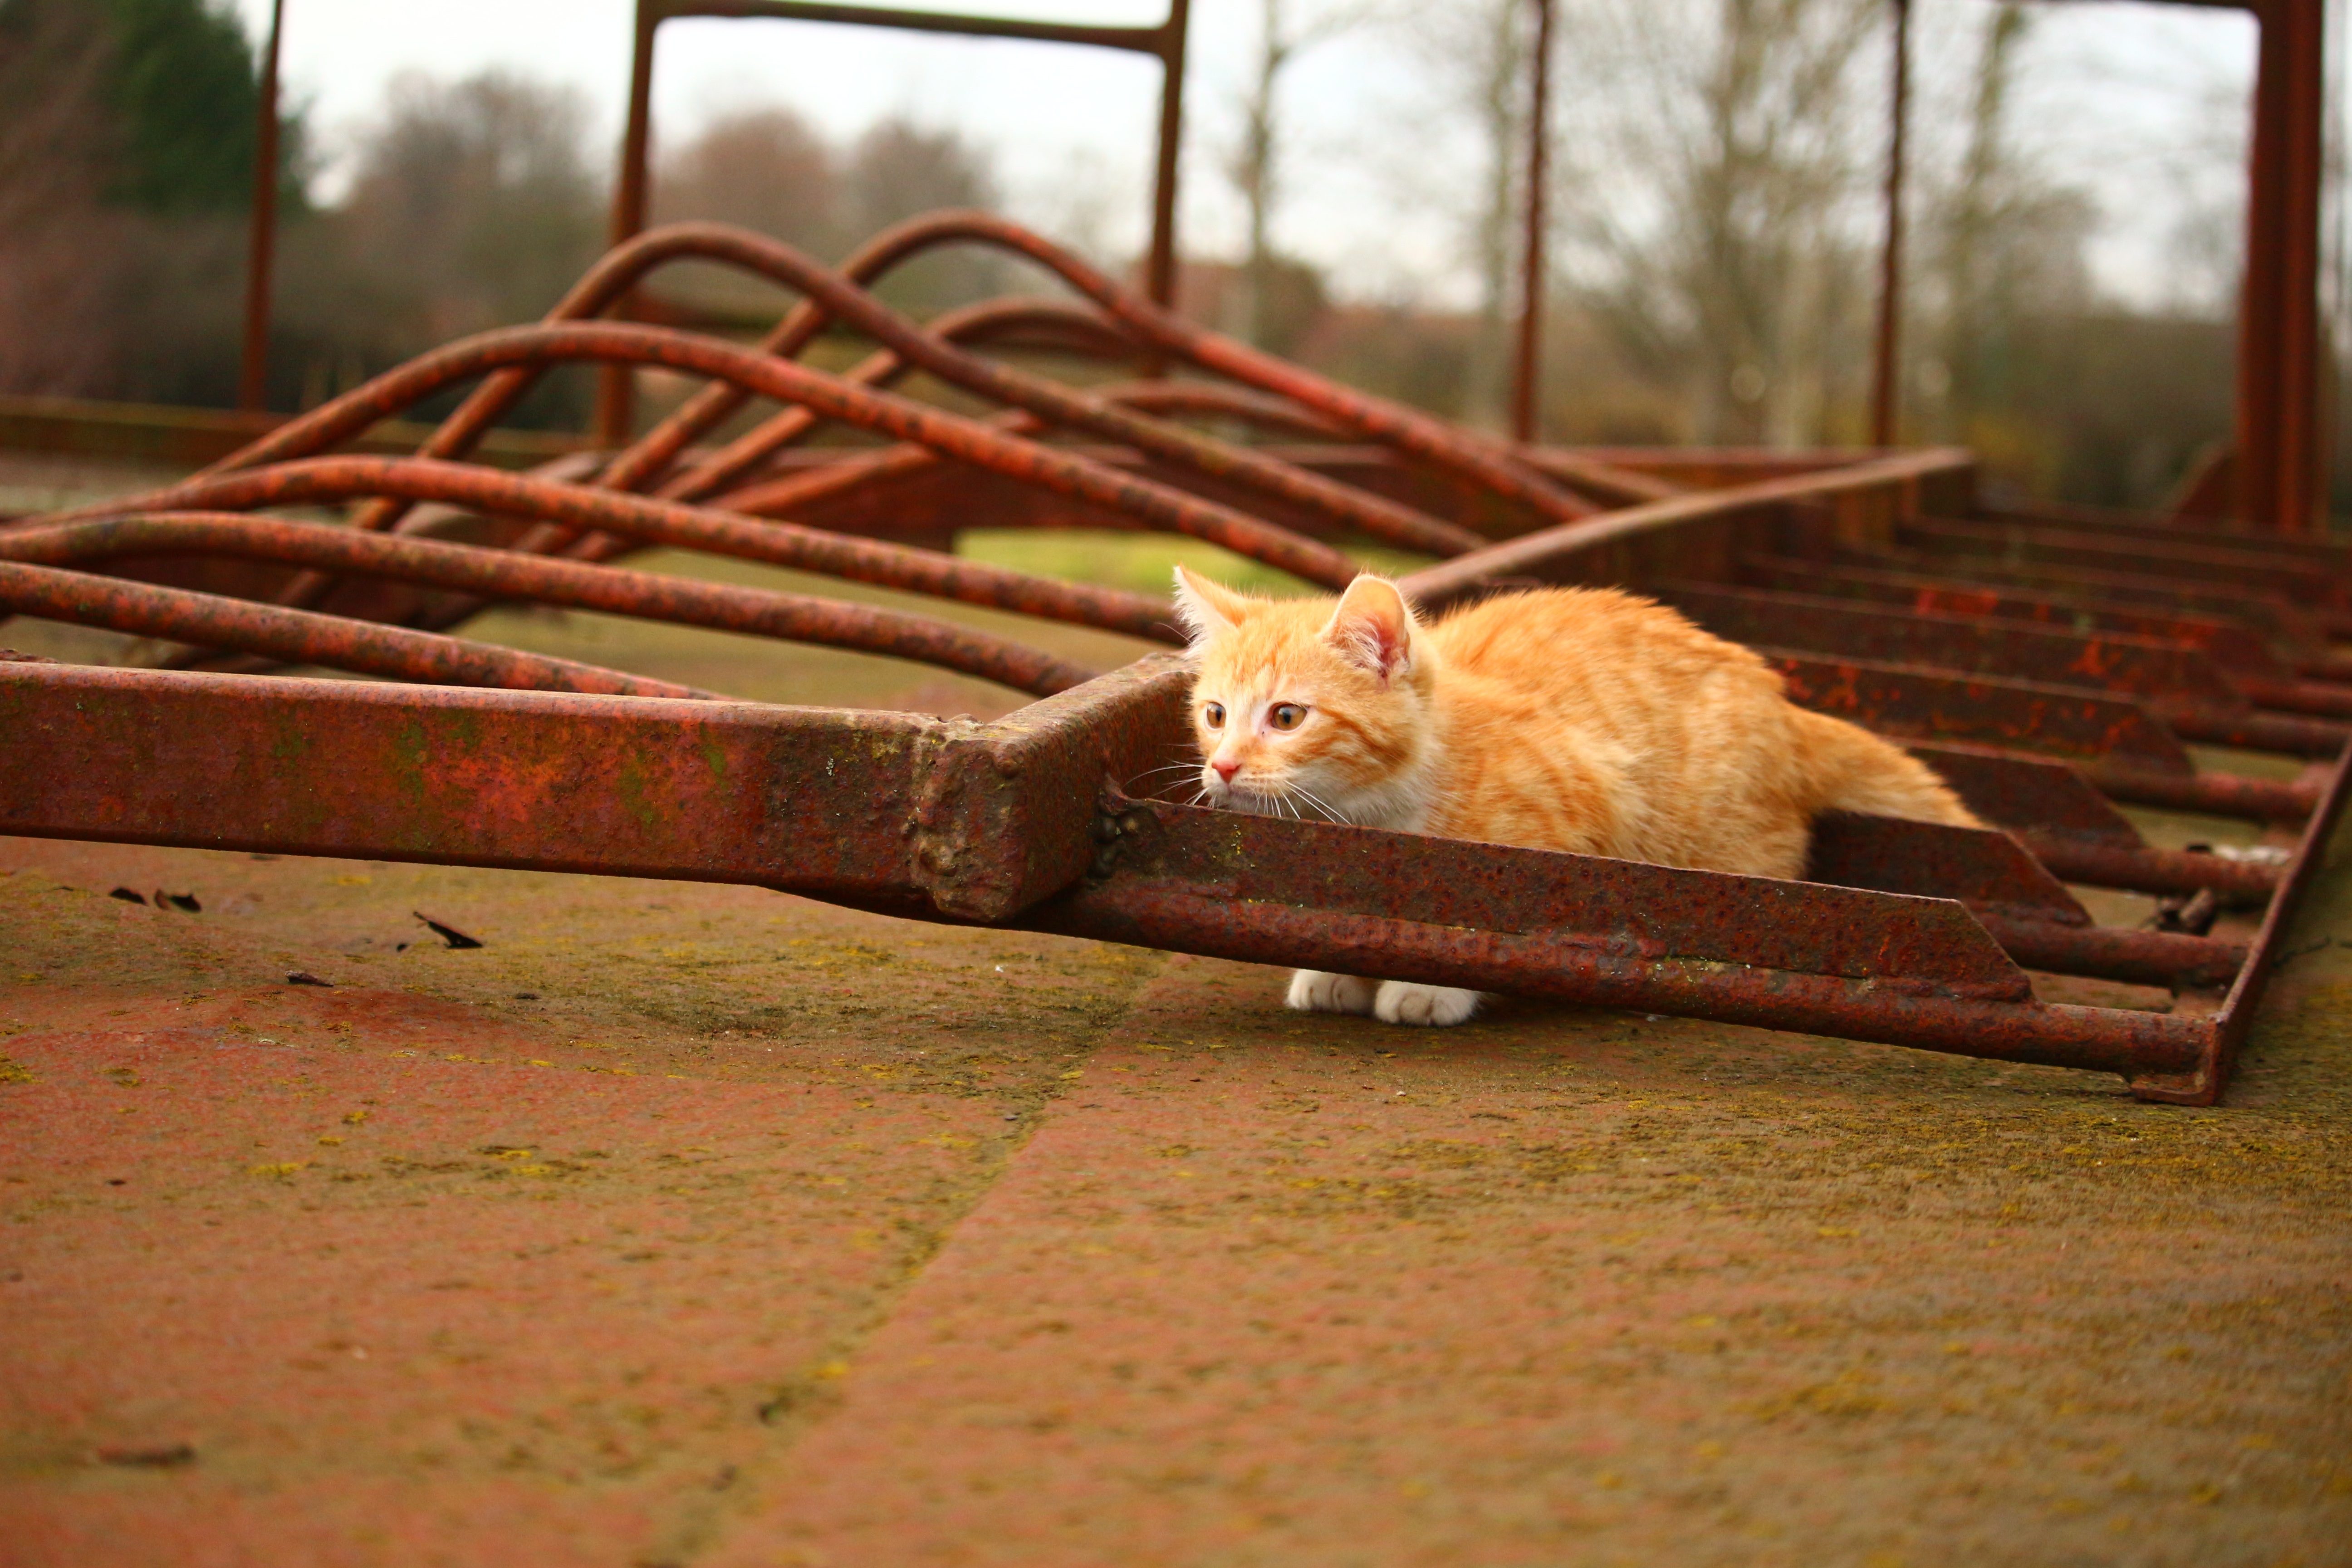
wood, kitten, cat, whiskers, snout, stainless, mackerel, young cat, red mackerel tabby, red cat, cat baby, small to medium sized cats, cat like mammal